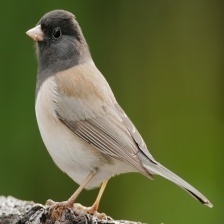
Species: DARK EYED JUNCO
Scientific name: JUNCO HYEMALIS